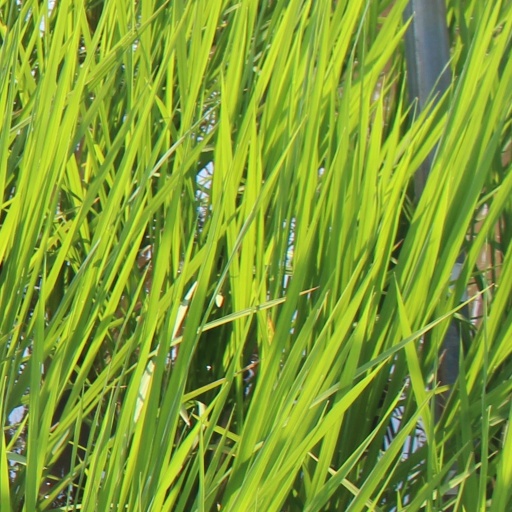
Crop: rice